German Davydov

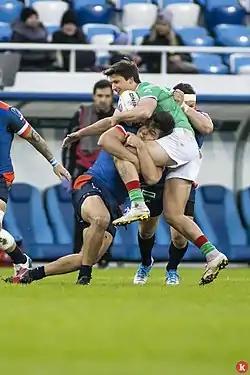

He was called up to join the Russian rugby sevens team for the 2013 Summer Universiade and was subsequently a key member of the team which won the gold medal in the men's rugby sevens tournament.